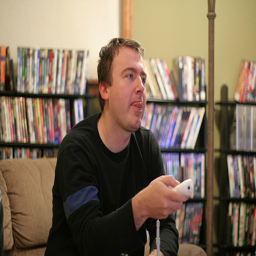
A man holds a controller in his hand in front of a large collection of DVD's.
A man sitting down holding an object in his hand.
A young man that is sitting down and playing a game.
A person sitting in front of some shelves of computer games staring ahead and holding a game controller
A man is sticking out his tongue while holding a controller.